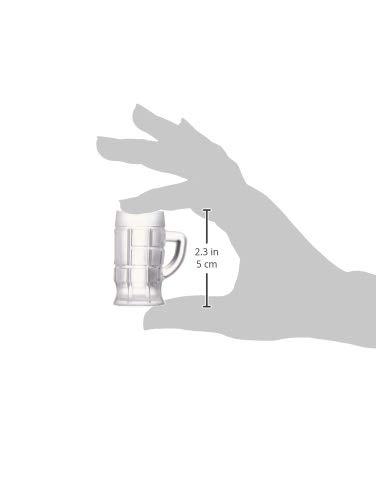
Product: Mini Keg Game Includes: (30 Mini Kegs, 8 Consequence Coasters & 1 Die) Party Accessory (1 count) (1/Pkg)
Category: Home & Kitchen | Event & Party Supplies | Favors
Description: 21st Birthday party item.
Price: $15.66